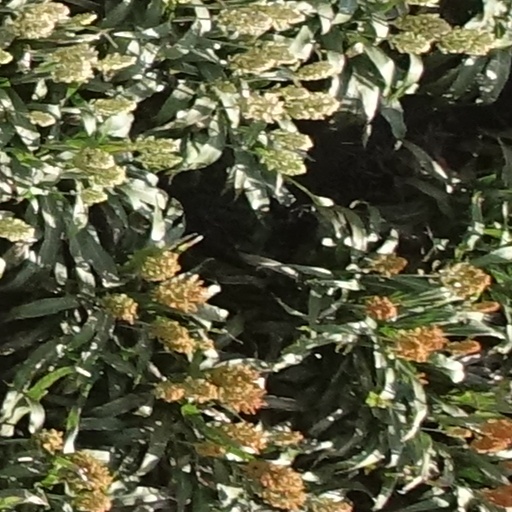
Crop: sorghum